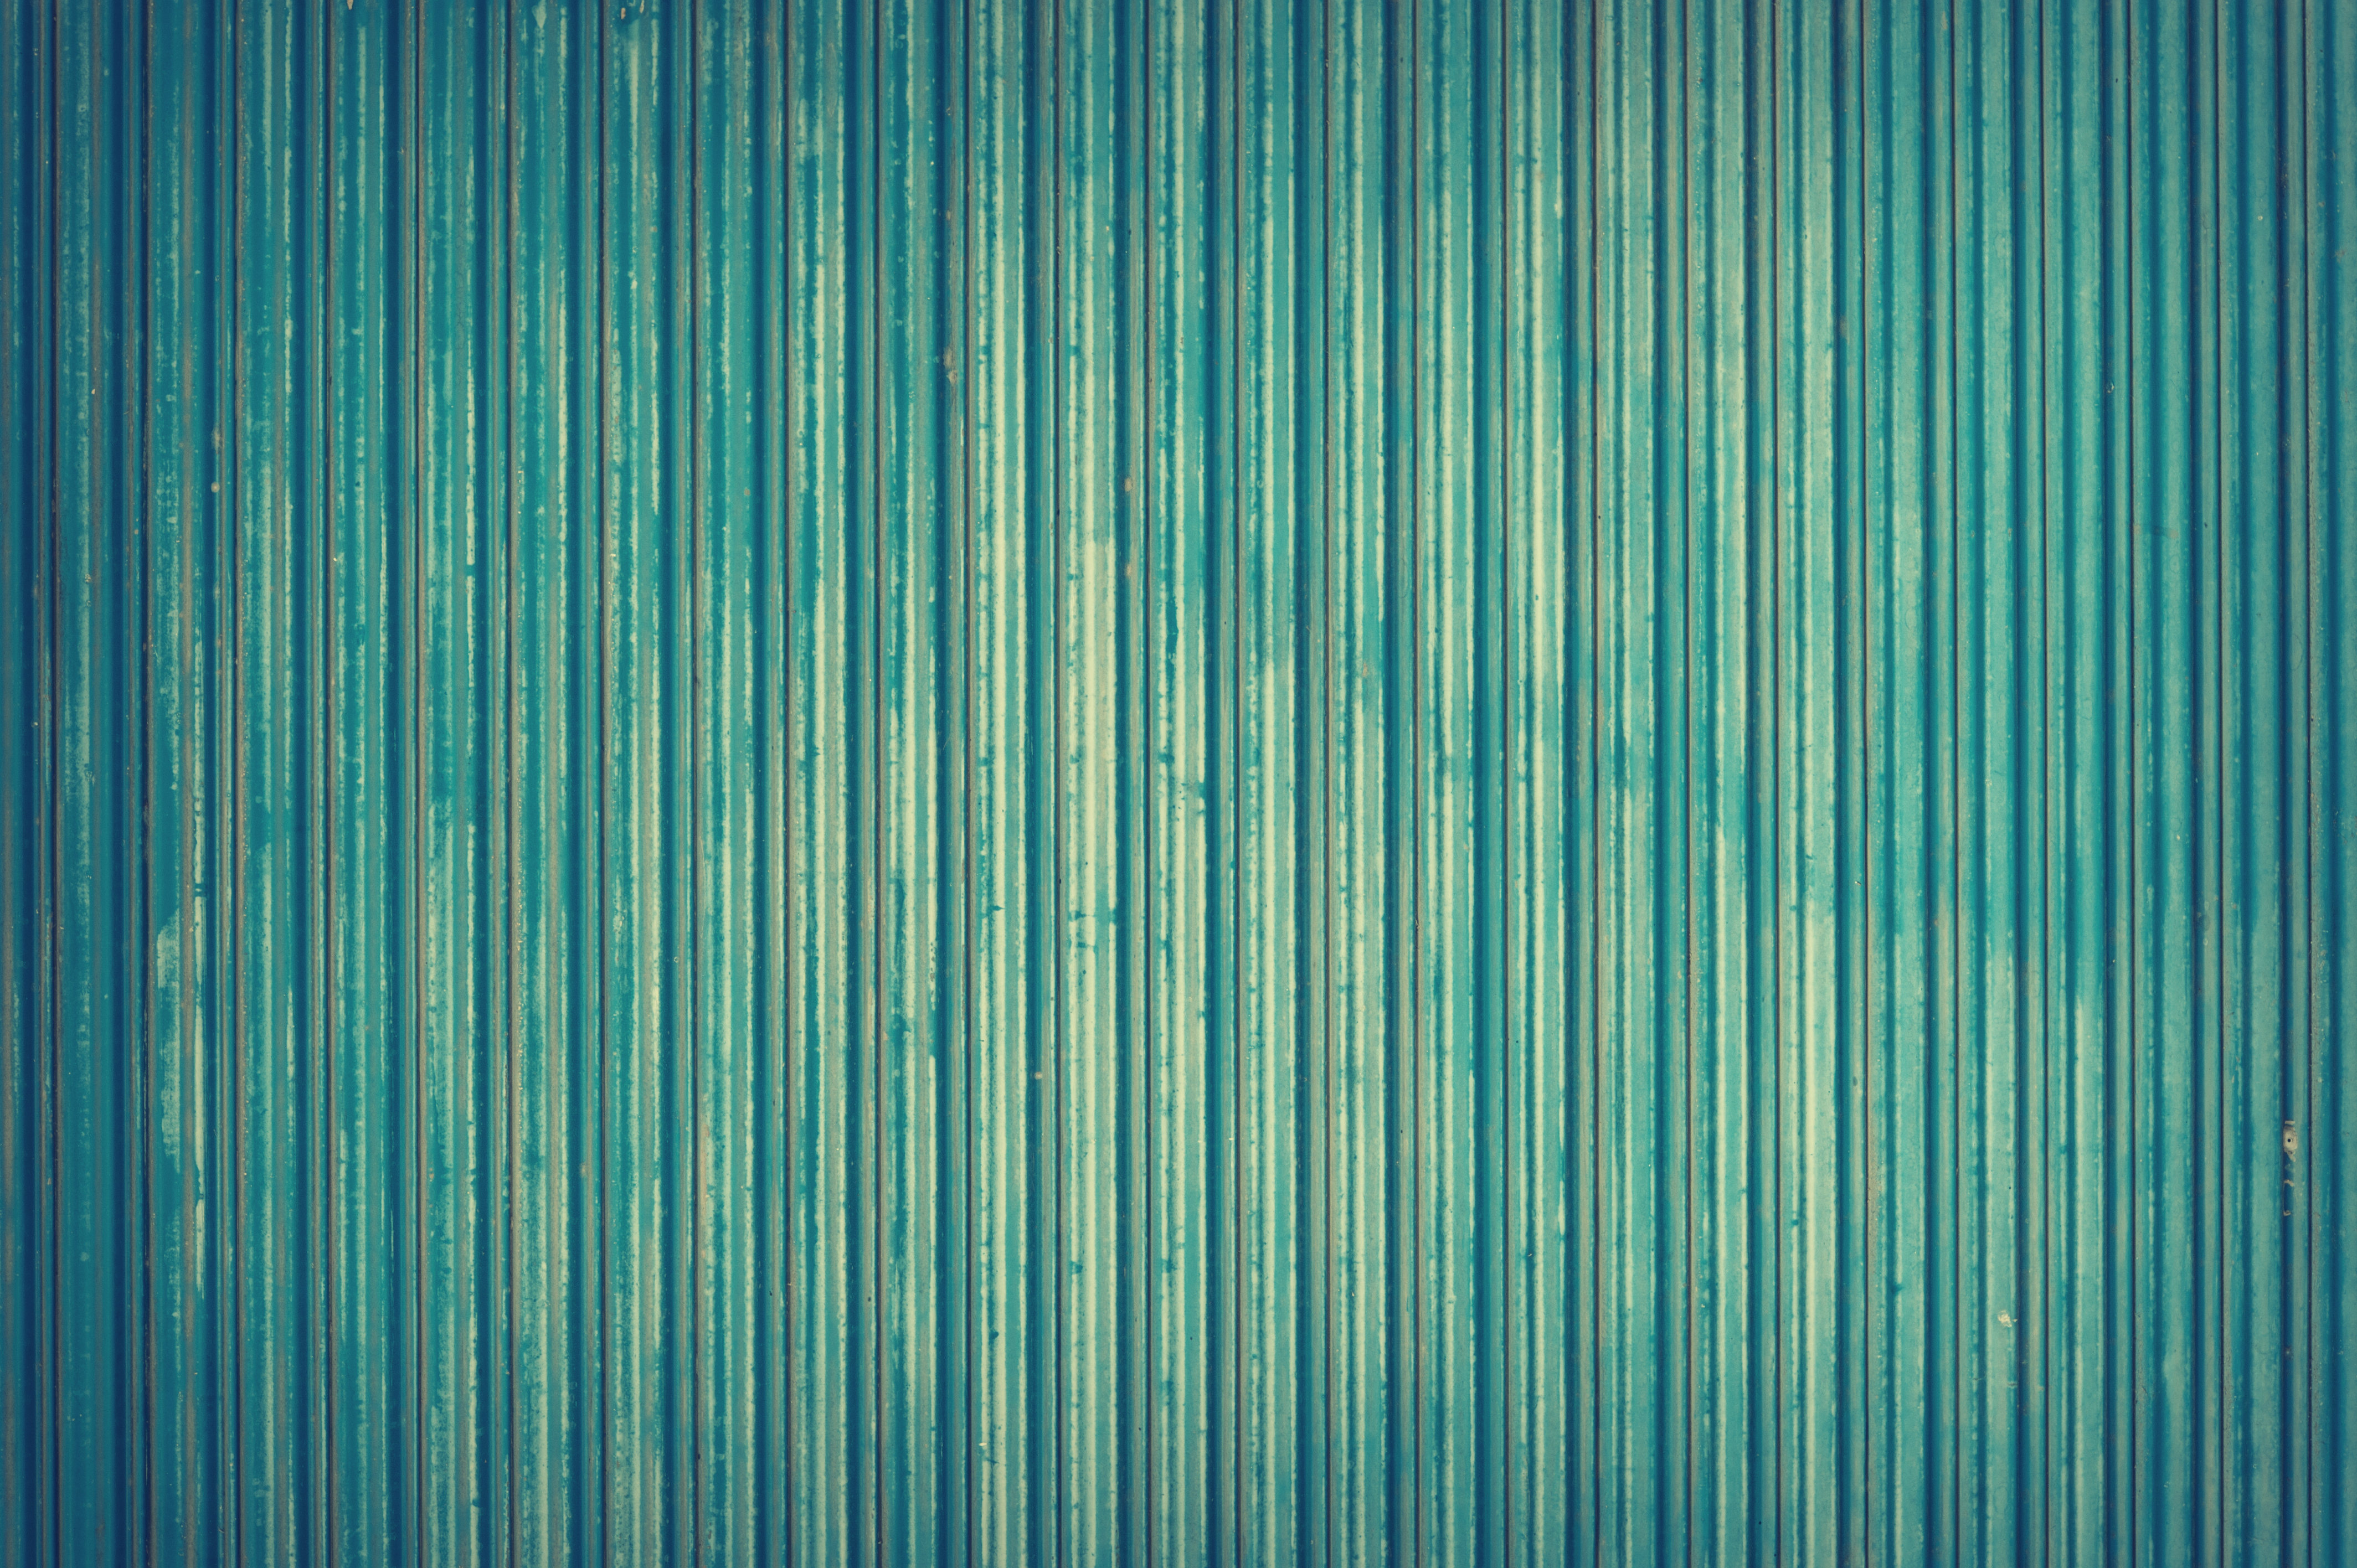
wood, texture, floor, wall, steel, pattern, line, green, geometric, color, metal, curtain, industrial, stripe, blue, corrugated, material, circle, interior design, blank, sheet, textile, background, design, window blind, iron, shape, metallic, window covering, window treatment